Dost (2004 film)

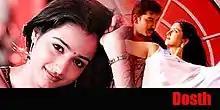
The poster of "Dost" film

Dost is a 2004 Indian Telugu language film produced by N. Radhakrishna Reddy under banner N.R.K. Cinemas, directed by Muppalaneni Siva. Siva Balaji, Neha and newcomers Karthik and Preethi Mehra starred with support from K. Viswanath, Suhasini, Brahmanandam, M. S. Narayana, Tanikella Bharani, Venu Madhav, Ali, Hema, Shankar Melkote, Raghu Babu, Mohana, Srikar Babu and Karthik. The music was composed by Koti. The film was a remake of Malayalam film "Nammal".